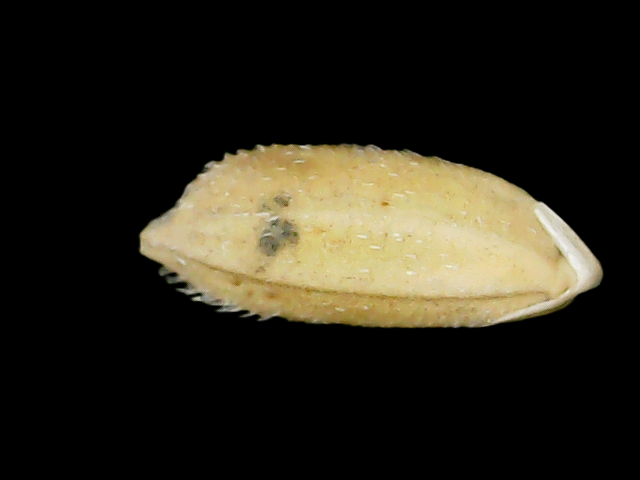
Rice variety: Bd33